Aircraft Inspection, Repair & Overhaul Depot

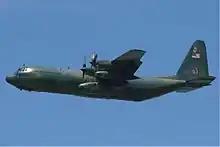
Lockheed C-130 Hercules is one of the aircraft type service by AIROD

It was established in 1975 as the only in-country facility to support the Royal Malaysian Air Force (RMAF) aircraft. In 1985, AIROD was privatised as a joint-venture company between Malaysia's National Aerospace & Defence Industries Bhd (NADI) and Lockheed Aircraft Systems International (LASI) of the US.